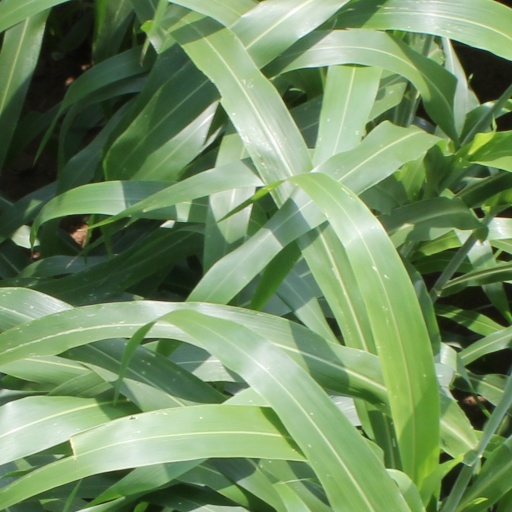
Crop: sorghum